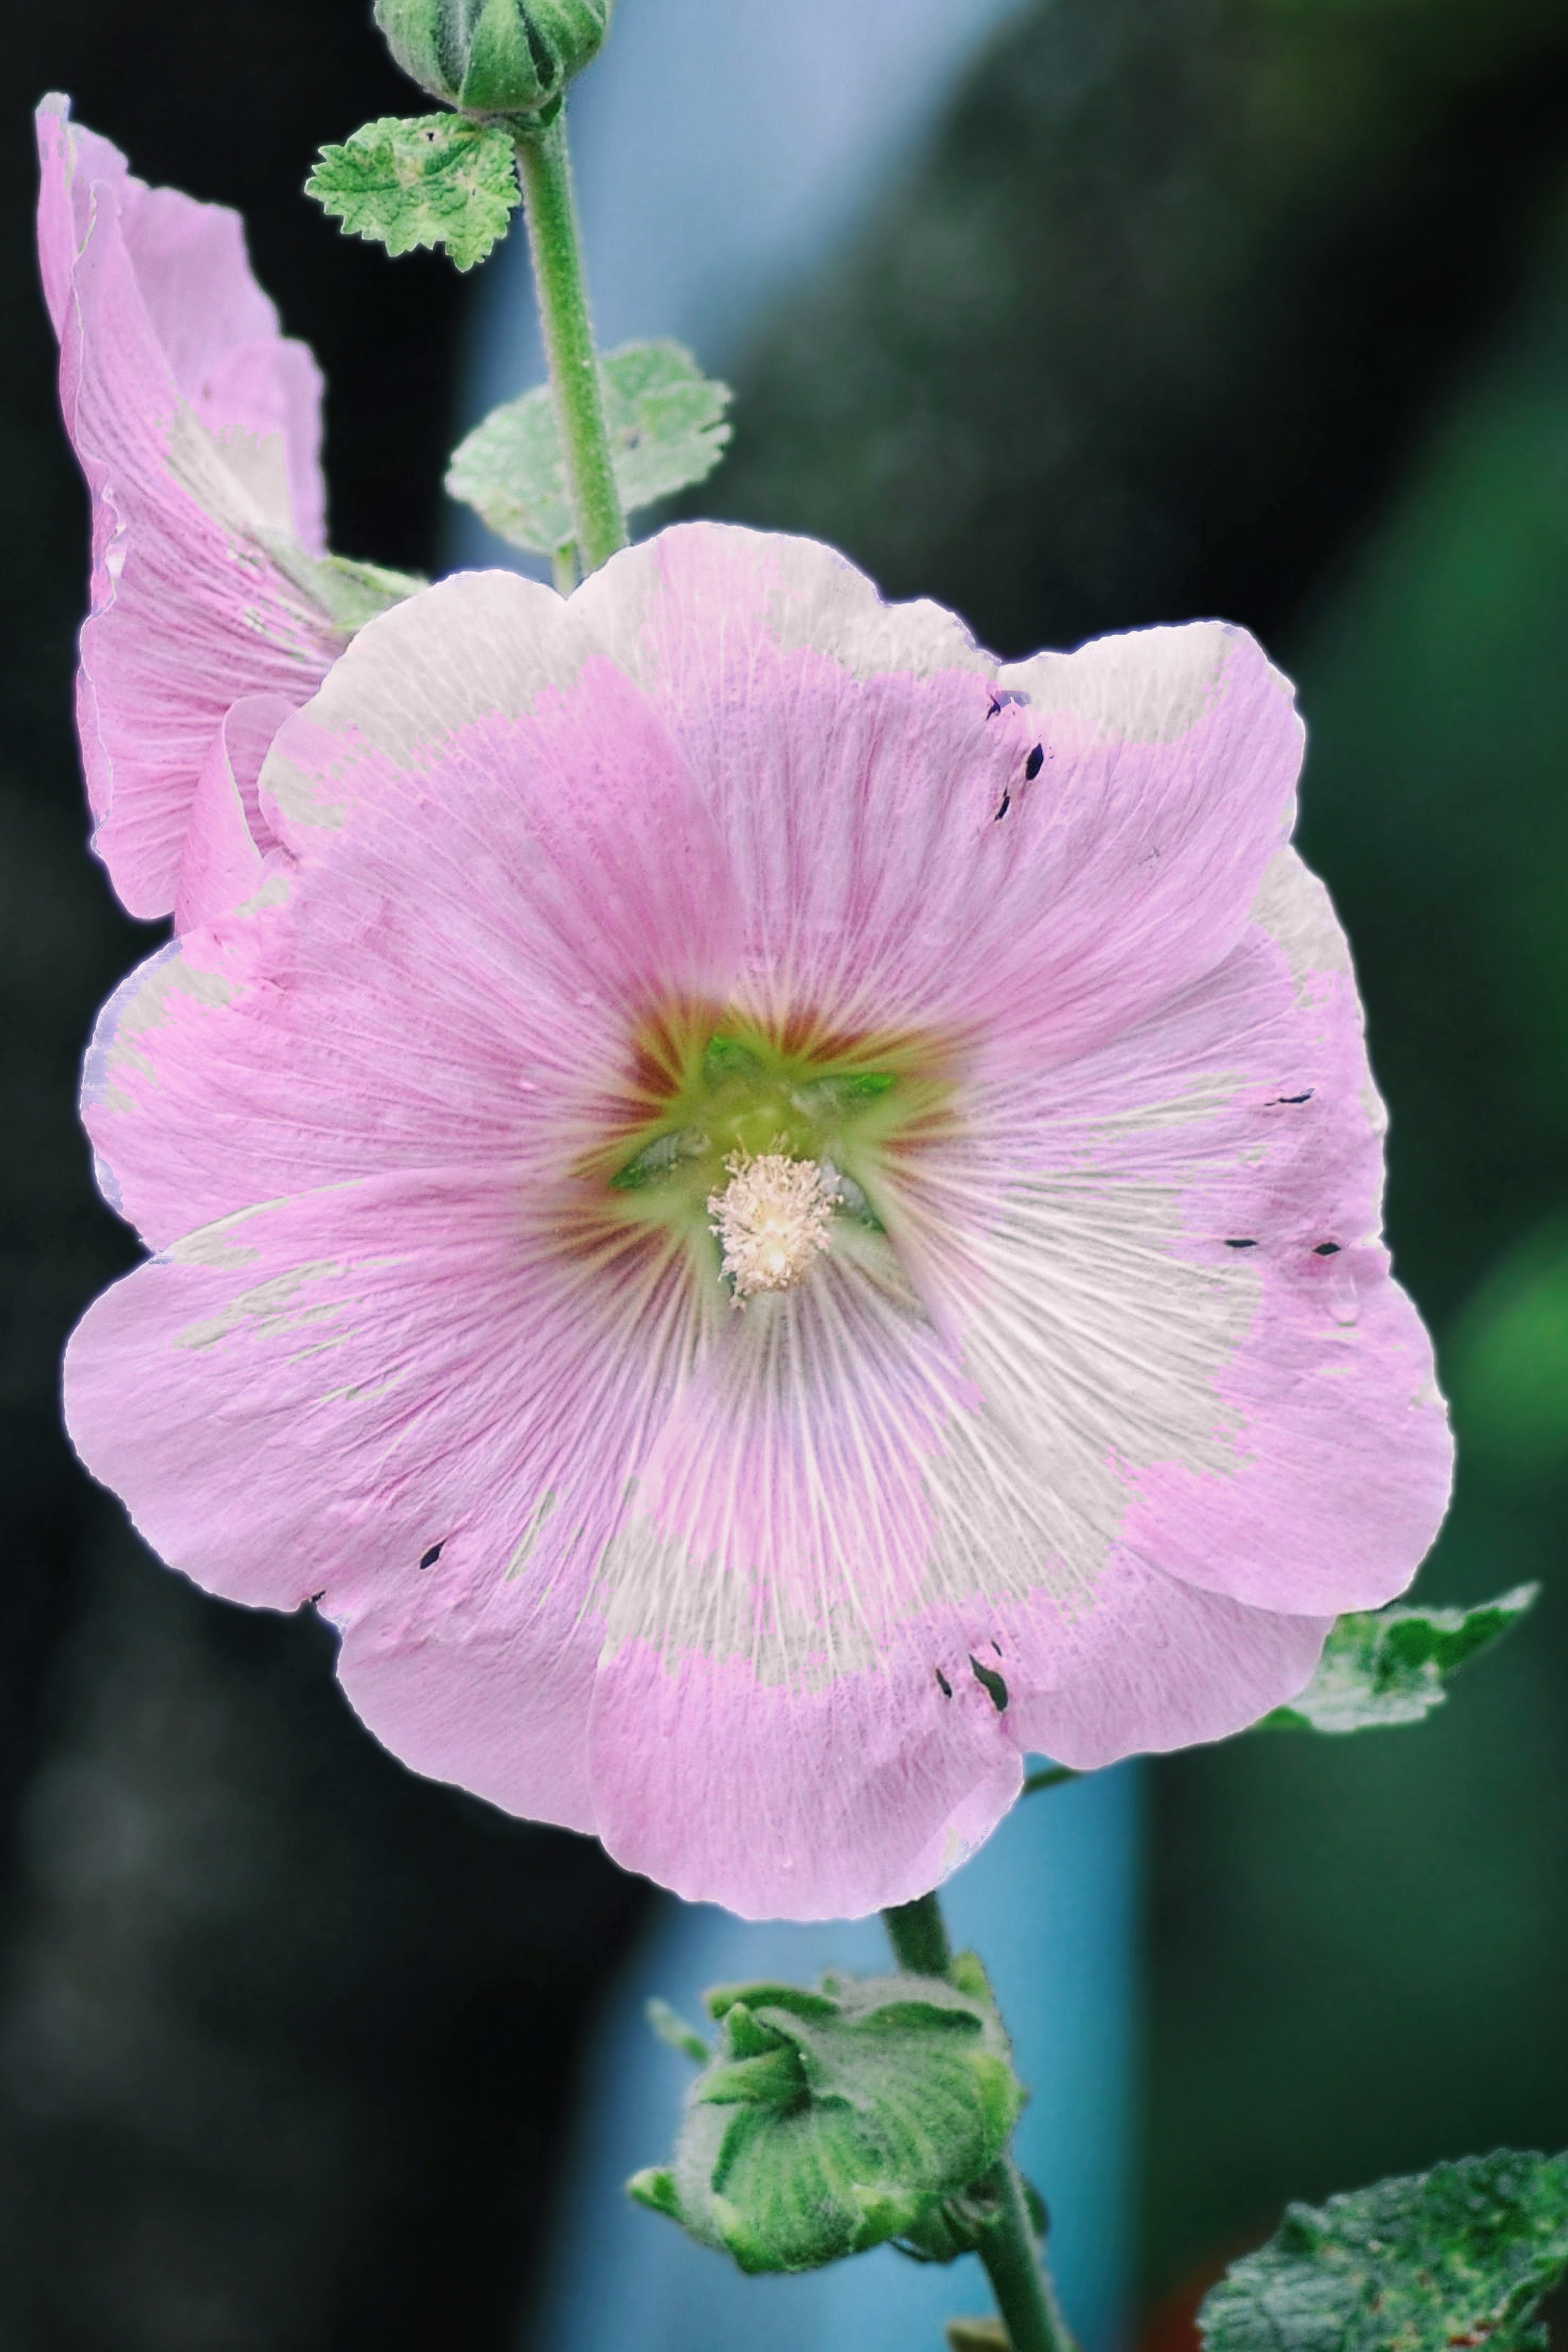
blossom, plant, flower, petal, summer, green, botany, garden, pink, flora, wildflower, hollyhocks, macro photography, flowering plant, mallow, stock rose, hollyhock flower, plant stem, land plant